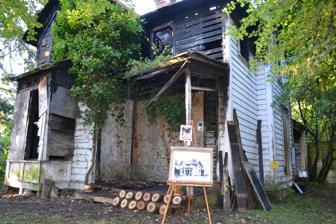
Building: Brattain–Hadley House
Country: United States of America
Year built: 1893
Former house in Springfield, Oregon, U.S. United States historic place Brattain–Hadley House Formerly listed on the U.S. National Register of Historic Places The house in 2011, shortly before demolition Location in Oregon Show map of Oregon Location in United States Show map of the United States Location 1260 Main Street Springfield, Oregon Coordinates 44°2′47″N 123°0′22″W / 44.04639°N 123.00611°W / 44.04639; -123.00611 Area less than one acre Built 1893 Architect John B. Innis Architectural style Queen Anne NRHP reference No. 95001099 Significant dates Added to NRHP September 14, 1995 Removed from NRHP May 8, 2012 The Brattain–Hadley House was located in Springfield, Oregon , United States, and was formerly listed on the National Register of Historic Places . Fire destroyed much of the house in 1997, and in 2012 a demolition contractor removed the house for safety reasons. Paul Brattain, an 1852 pioneer , obtained a 160-acre donation land claim soon after moving from Iowa to Oregon. The Brattain farm was entirely within modern Springfield city limits. When Brattain died in 1893, his descendants built the Queen Anne style house. Paul Hadley, Brattain's grandson, was the last of Brattain's descendants to occupy the house in the 1940s. Hadley's daughter, Mary Hadley Callis, allowed vagrants to occupy the house until the 1997 fire. The house was removed from the National Register on May 8, 2012. See also National Register of Historic Places listings in Lane County, Oregon References